Conscience

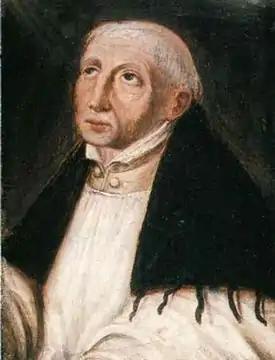
The Flemish mystic Jan van Ruysbroeck viewed a pure conscience as facilitating "an outflowing losing of oneself in the abyss of that eternal object which is the highest and chief blessedness".

Charles Darwin considered that "conscience" evolved in humans to resolve conflicts between competing natural impulses-some about self-preservation but others about safety of a family or community; the claim of conscience to moral authority emerged from the "greater duration of impression of social instincts" in the struggle for survival. In such a view, behavior destructive to a person's society (either to its structures or to the persons it comprises) is bad or "evil". Thus, conscience can be viewed as an outcome of those biological drives that prompt humans to avoid provoking fear or contempt in others; being experienced as guilt and shame in differing ways from society to society and person to person. A requirement of conscience in this view is the capacity to see ourselves from the point of view of another person. Persons unable to do this (psychopaths, sociopaths, narcissists) therefore often act in ways which are "evil".